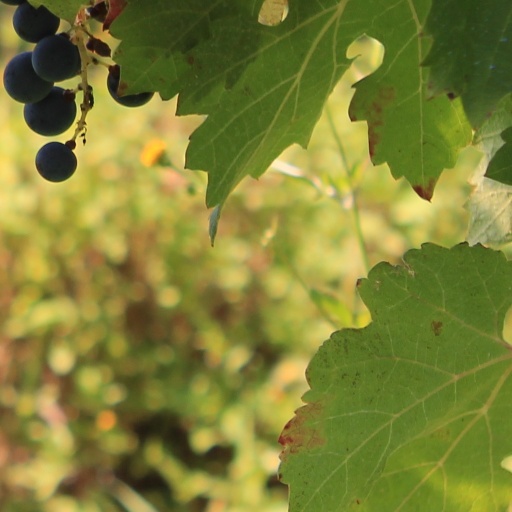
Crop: grape